Great Greed

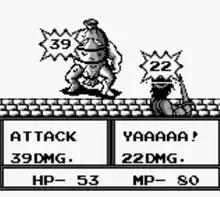
Sam faces off against a Weiner.

The game plays similarly to many other RPGs of the time, although there are a few significant differences. The graphics are very similar to those of "Final Fantasy Legend" and "Final Fantasy Legend 2". However, battles are reminiscent of "Dragon Warrior". Only one character fights (Sam), and only one monster fights at a time. The game features random encounter battles, and the player's progress can be saved anytime, except during battle, by using the select button. Additionally, most of the characters, enemies, and towns in the game are named after different types of food or food-related products.